HMS Pomone (1805)

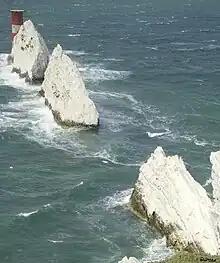
The Needles from the cliffs inshore at The Needles Batteries

Returning from the Mediterranean with Sir Harford Jones, the British Ambassador to Persia, on board, as well as some Arab stallions that the Shah of Persia had sent as a present to King George III, "Pomone" struck on The Needles at seven o'clock on Monday, 14 October 1811. However, the master mistook the light at The Needles for the light at Hurst Castle. When the light was seen, Barrie feared that "Pomone" was too far south. He went forward but by the time land was spotted it was too late; someone shouted out a warning but the helmsman could not get turn her in time.